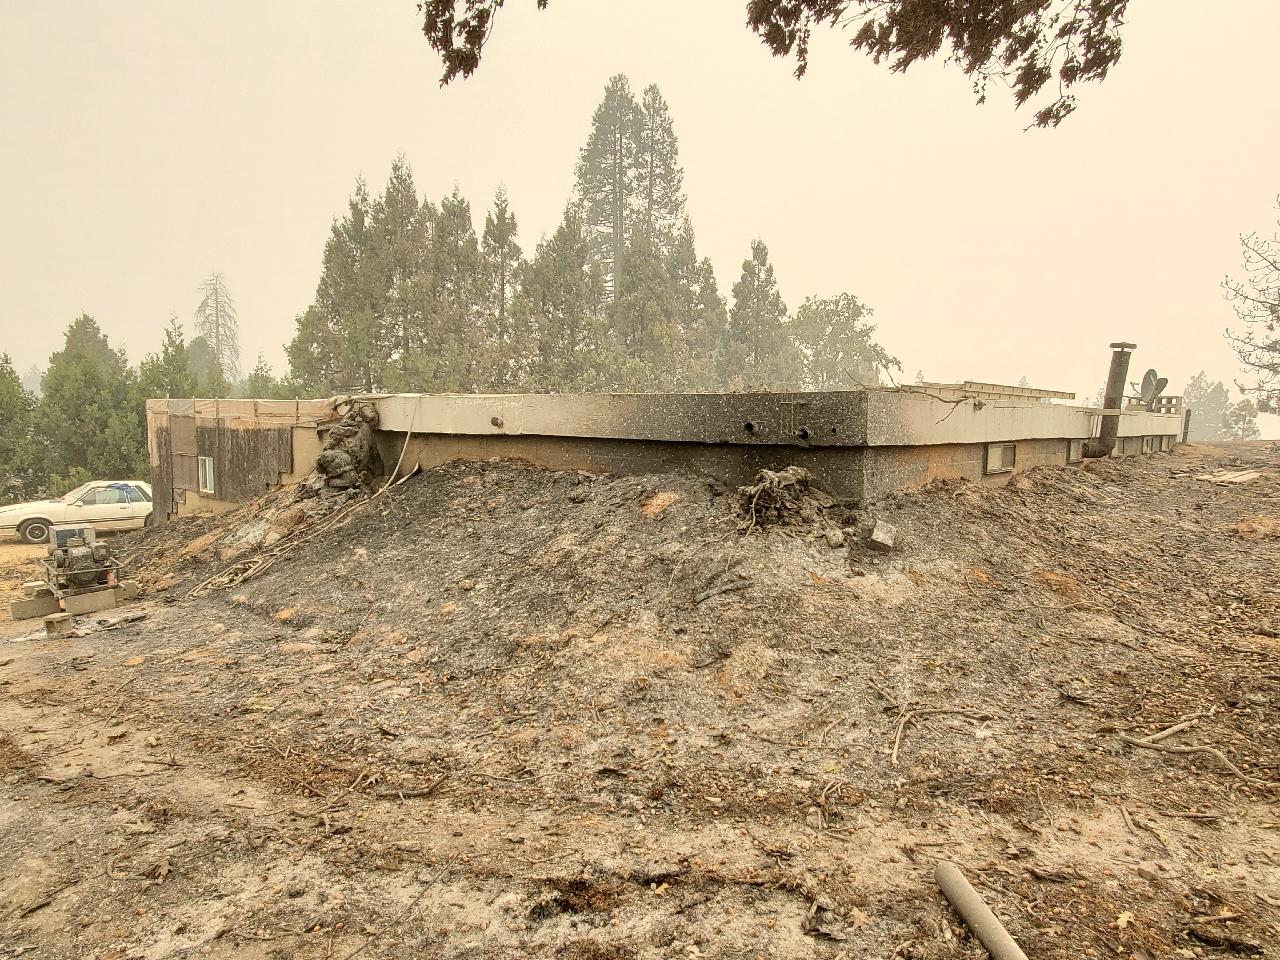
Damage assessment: affected